Anatomical terms of location

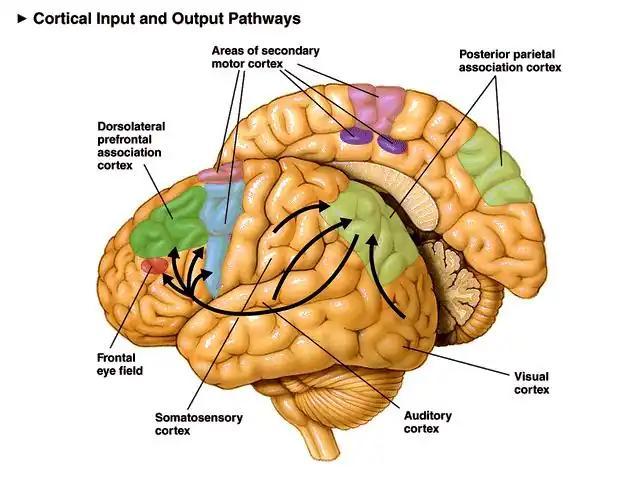
Dorsolateral prefrontal cortex highlighted in dark green

Many anatomical terms can be combined, either to indicate a position in two axes simultaneously or to indicate the direction of a movement relative to the body. For example, anterolateral indicates a position that is both anterior and lateral to the body axis (such as the bulk of the pectoralis major muscle), or to a named organ such as the anterolateral tibial tubercle. The term can also describe the direction and location of something that enters or courses through the body such as the anterolateral system in the spinal cord, and the anterolateral central arteries. Another term anteromedial is used for example in the anteromedial central arteries.